International relations

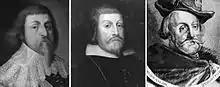
The official portraits of King Władysław IV dressed according to French, Spanish, and Polish fashion reflects the complex politics of the Polish–Lithuanian Commonwealth during the Thirty Years' War.

Studies of international relations started thousands of years ago; Barry Buzan and Richard Little considered the interaction of ancient Sumerian city-states, starting in 3,500 BC, as the first fully-fledged international system. Analyses of the foreign policies of sovereign city states have been done in ancient times, as in Thucydides' analysis of the causes of the Peloponnesian War between Athens and Sparta, as well as by Niccolò Machiavelli in "The Prince," published in 1532, where he analyzed the foreign policy of the renaissance city state of Florence. The contemporary field of international relations, however, analyzes the connections existing between sovereign nation-states. This makes the establishment of the modern state system the natural starting point of international relations history.